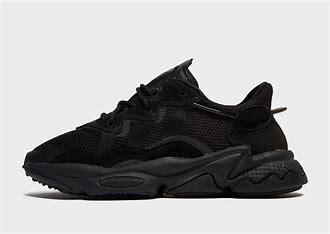
Brand: adidas
Model: originals Adidas Originals Ozweego